Lee Young-yoo

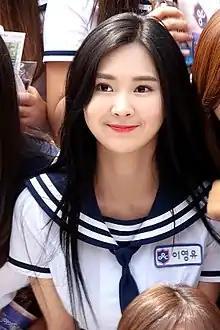
Lee in July 2017

Lee Young-yoo (born July 10, 1998) is a South Korean actress and singer. She was born in Osaka, Japan to Korean parents. Lee began her acting career as a child actress in 2003, and among her notable television dramas are "Bad Housewife" (2005), "Bad Family" (2006) and "The Queen's Classroom" (2013). She was also one of the vocalists of the K-pop all-girl children's group 7 Princess from 2004 to 2005; she left the band and released a single as a solo artist in 2008. She graduated from Sewon High School in 2017.